Codex Vaticanus

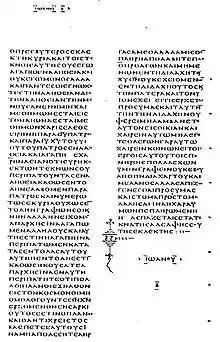
"2 Epistle of John" in the codex

According to Tischendorf the manuscript was written by three scribes (A, B, C), two of whom appear to have written the Old Testament and one the entire New Testament. Tischendorf's view was accepted by Frederic G. Kenyon, but contested by T. C. Skeat, who examined the codex more thoroughly. Skeat and other paleographers contested Tischendorf's theory of a third (C) scribe, instead asserting two scribes worked on the Old Testament (A and B) and one of them (B) wrote the New Testament.